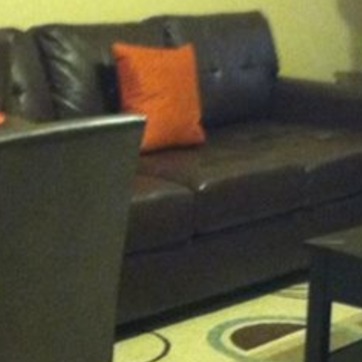
Material: leather